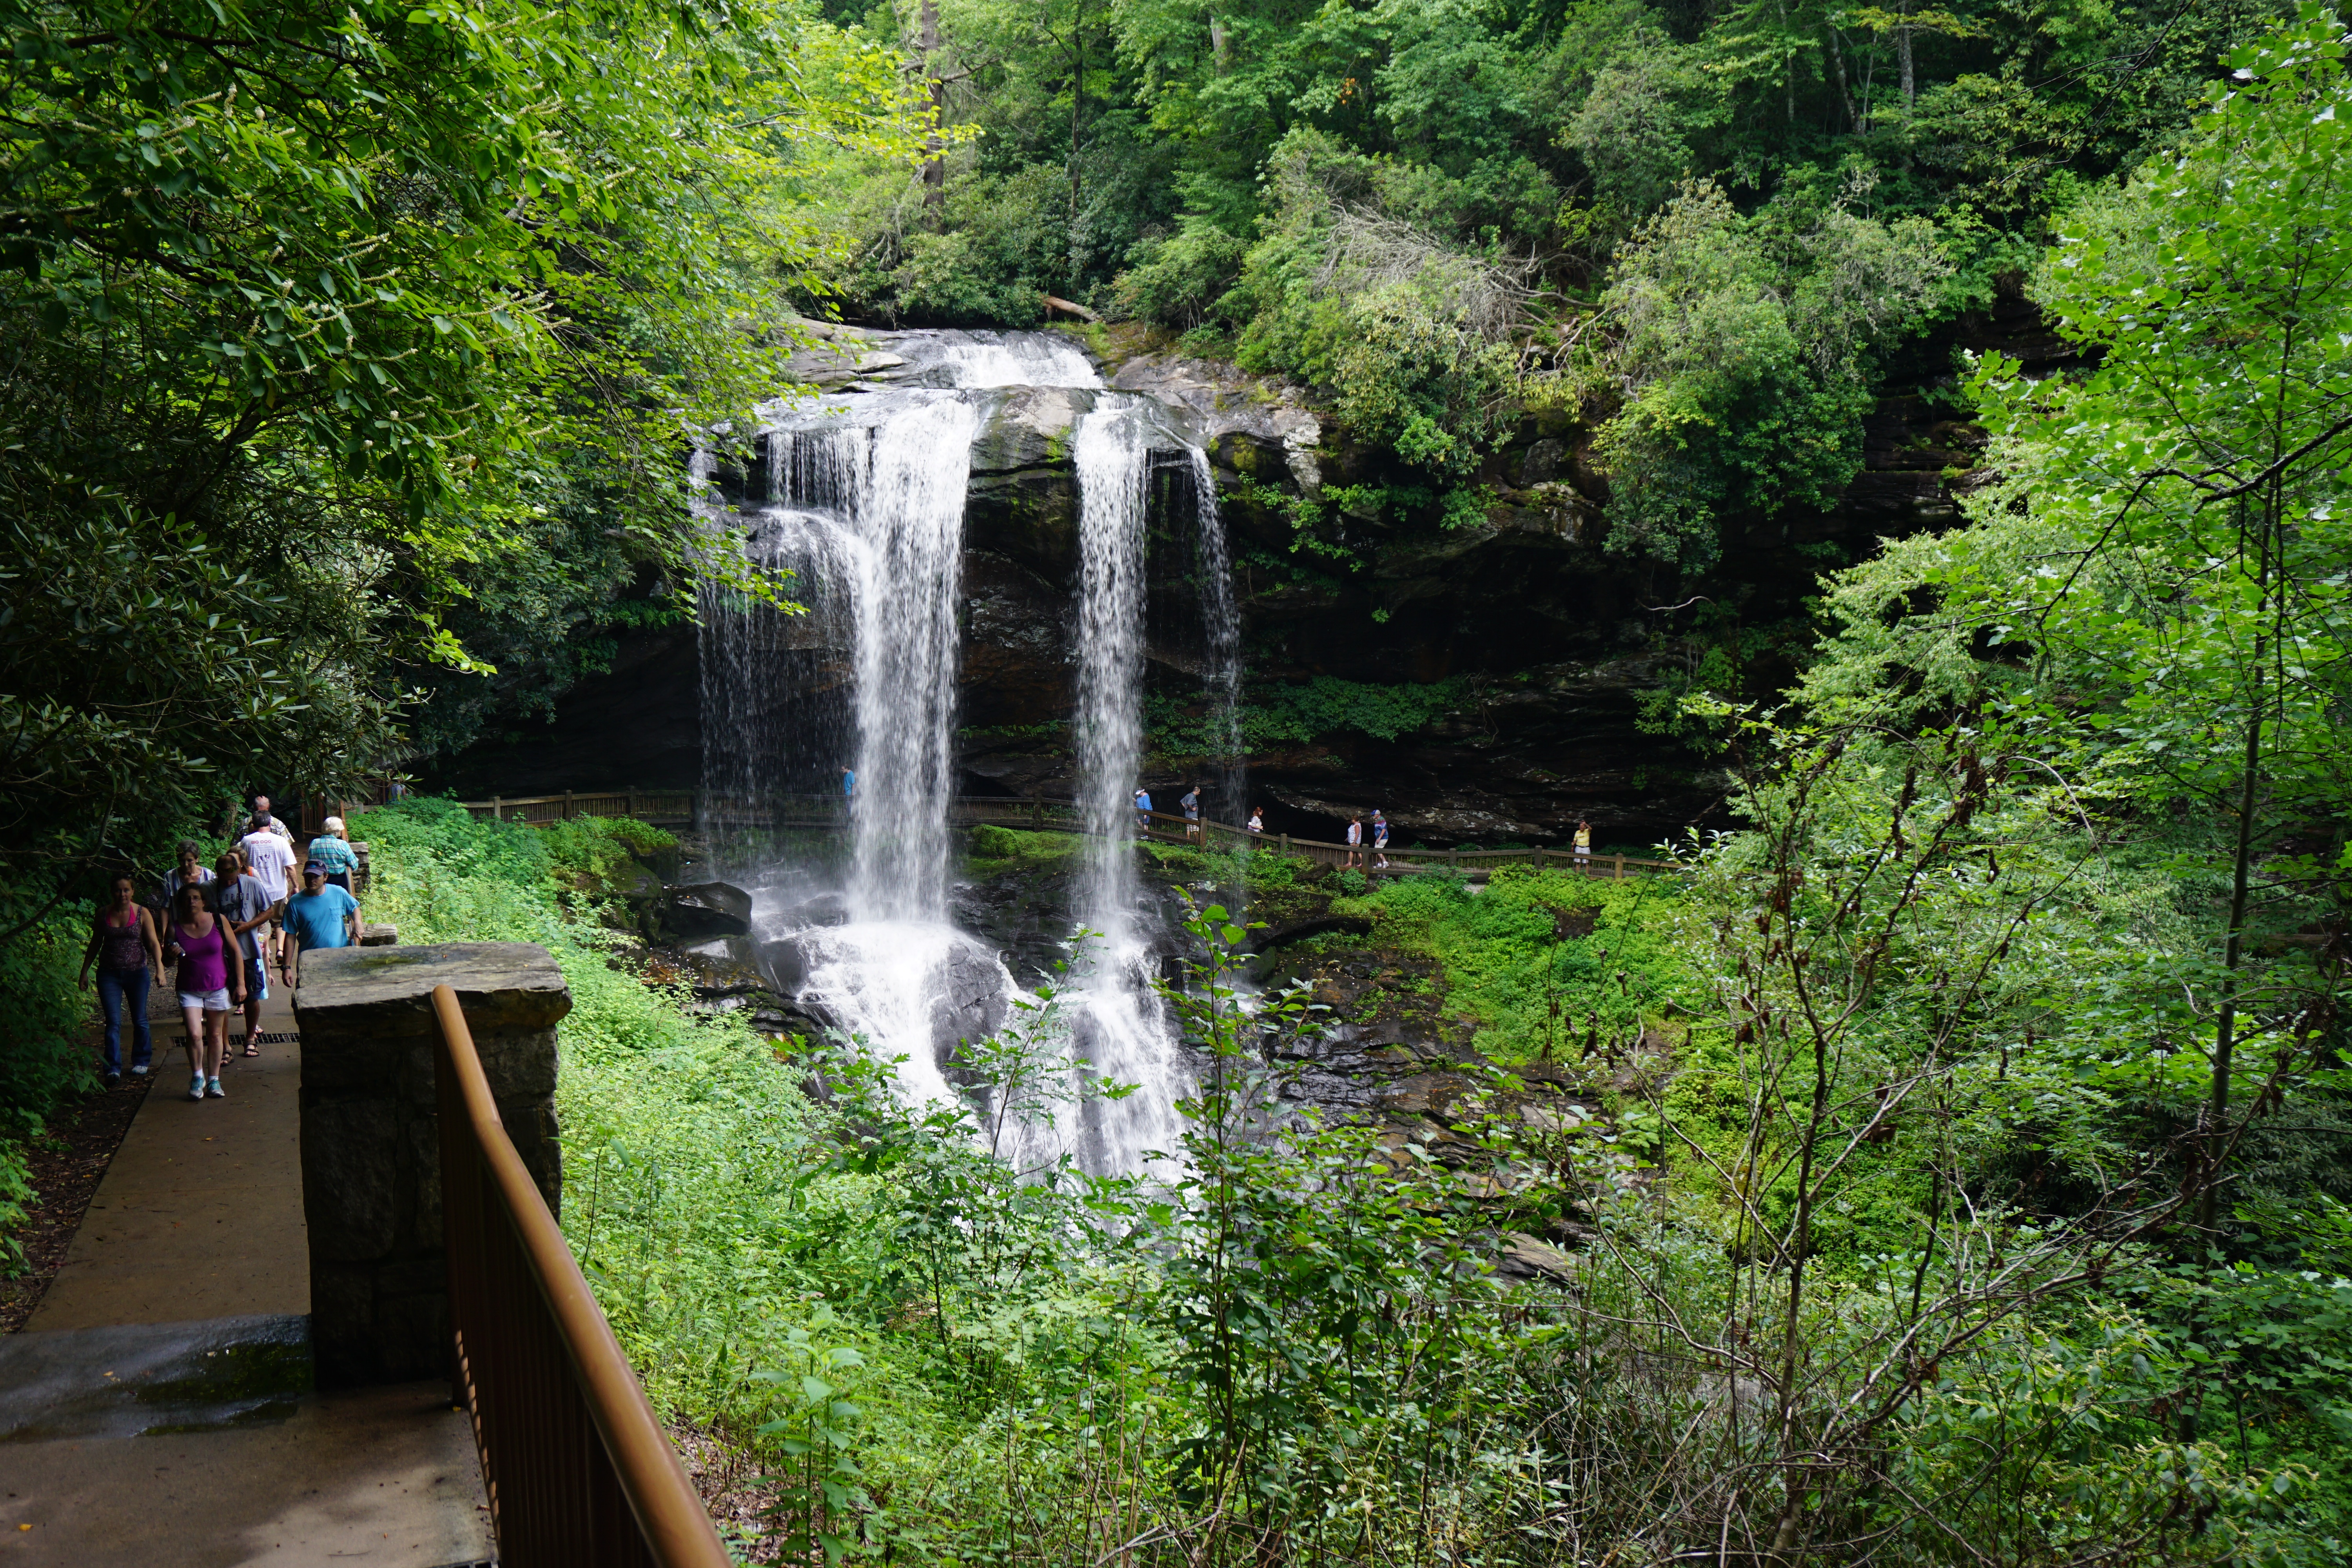
landscape, tree, water, nature, forest, waterfall, creek, plant, river, stream, jungle, body of water, vegetation, rainforest, chute, wasserfall, water feature, watercourse, highlands, north carolina, nature reserve, state park, old growth forest, water resources, dry falls